2-Chlorobutane

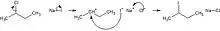

Additionally, because 2-chlorobutane is antiperiplanar, it can undergo E2 elimination reactions with strong bases. In it, the chlorine leaving group is removed, and the double bond is restored to yield different constitutional isomers. This is because 2-chlorobutane possesses two different sets of β-hydrogens at the first and third carbons respectively, resulting in 1-butene or 2-butene. It is important to note that as a secondary alkyl halide, both E2 and Sn2 reactions are equally likely when reacting with a substance that can act as both a base and a nucleophile. Which reaction occurs is dependent on the surrounding conditions.